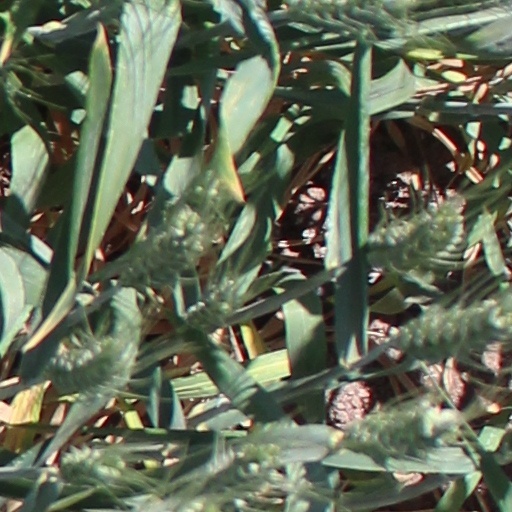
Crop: wheat